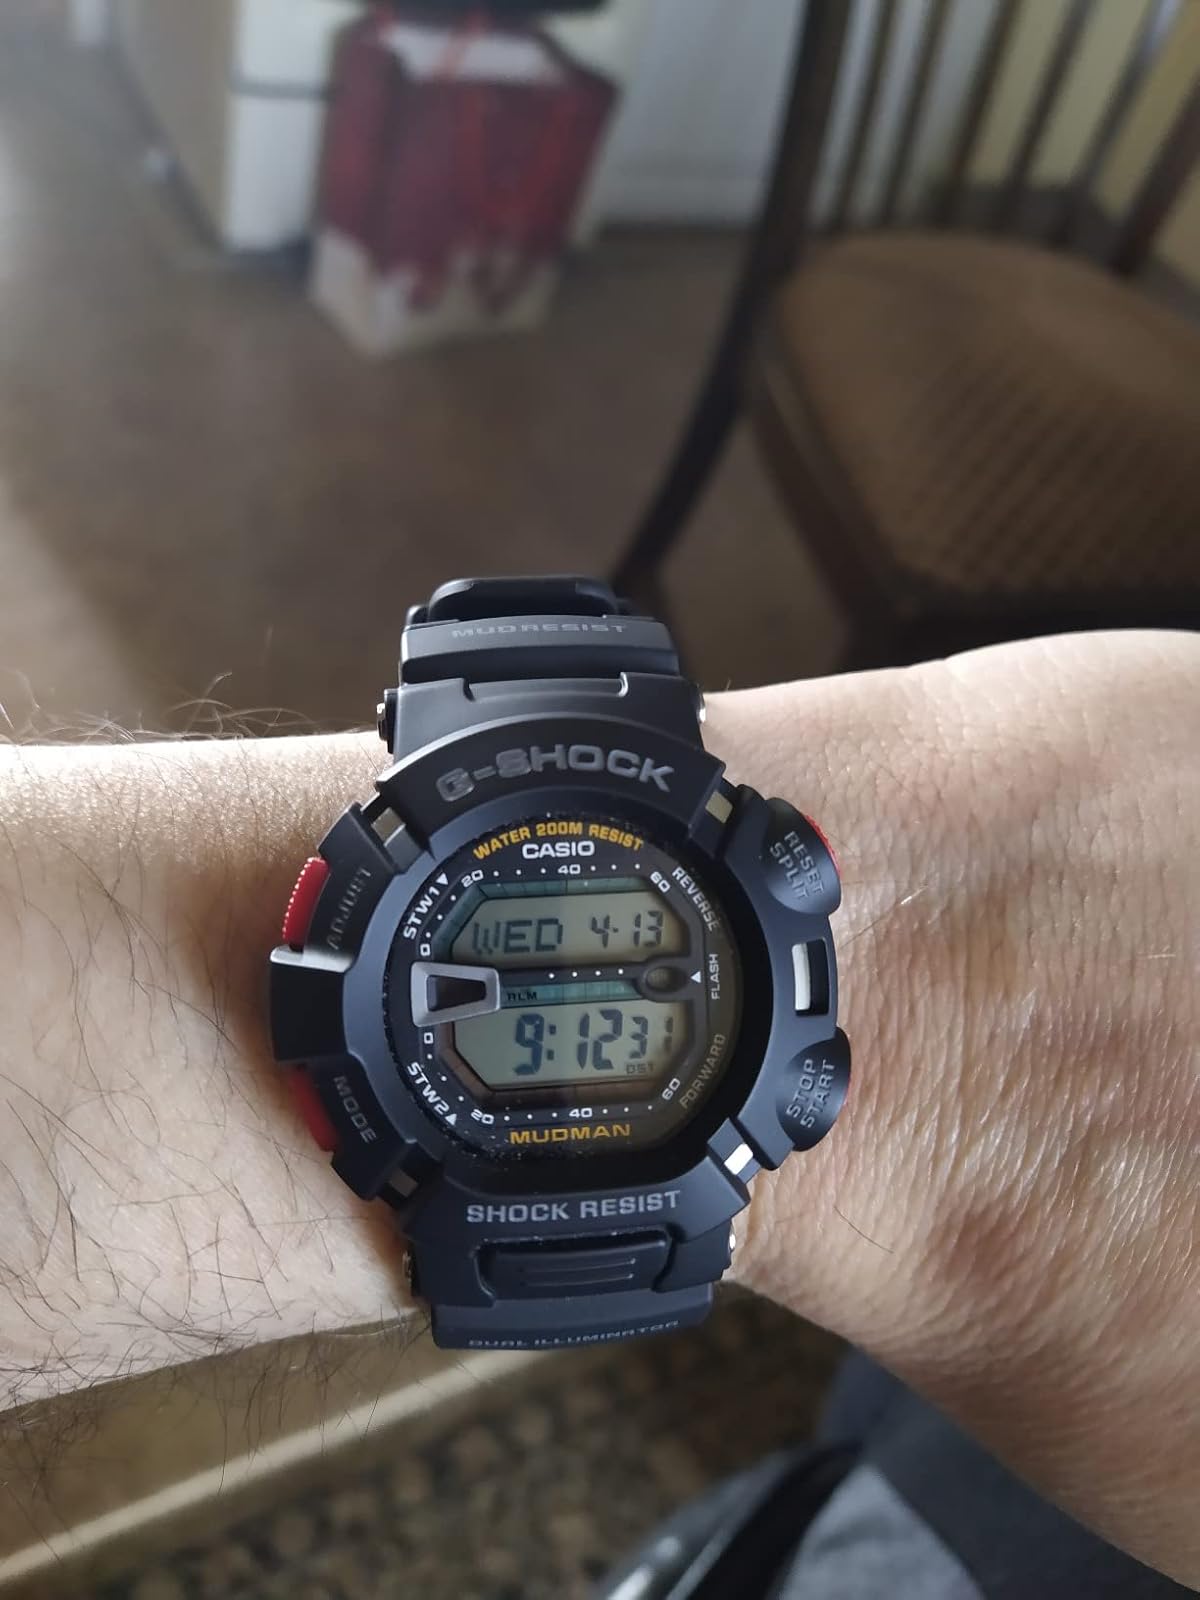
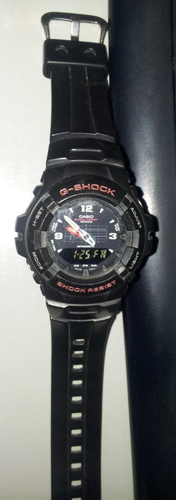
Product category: accessories_watch
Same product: no